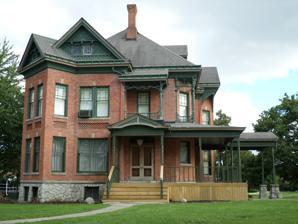
Building: Michigan School for the Deaf Superintendent's Cottage
Country: United States of America
Year built: 1888
United States historic place Superintendent's Cottage U.S. National Register of Historic Places Michigan State Historic Site Location Michigan School for the Deaf campus, Flint, Michigan Coordinates 43°00′20″N 83°42′08″W / 43.00556°N 83.70222°W / 43.00556; -83.70222 ( Superintendent's Cottage ) Area 2 acres (0.81 ha) Built 1888 ( 1888 ) Architectural style Queen Anne NRHP reference No. 75000944 Added to NRHP July 7, 1975 The Superintendent's Cottage at the Michigan School for the Deaf is a single-family home located on Beaver Drive, on the Michigan School for the Deaf campus, in Flint, Michigan , It was listed on the National Register of Historic Places in 1975. History The state of Michigan created the "Michigan Asylum for the Deaf, Dumb, and Blind" in 1848, but it was not until five years later that funds were finally secured to begin the school. Land for the campus was donated by a private citizen in Flint, and the first classes were held in February 1854. Classes were held in temporary facilities until the first building was constructed in 1857. In 1881, blind students were transferred to a campus in Lansing , leaving the Flint campus to serve the deaf students; in 1887 the name of the school was changed to the "Michigan School for the Deaf," reflecting a change from the earlier institutional focus of the school. Construction on the Superintendent's Cottage began during the diphtheria epidemic of 1888, as housing space became tight. Except for the masonry, the cottage was constructed almost entirely by the students attending the school. Construction was completed in 1890, and beginning with Francis Clark in 1892, every superintendent of the school has lived in the house. The house was enlarged in 1910. Description The Superintendent's Cottage is a 2½ story red brick Queen Anne style house with a fieldstone foundation and a gable roof. The main facade is dominated by a massive fieldstone porch topped by a roof supported by pillars. A two-story addition is connected at the rear. The house includes Queen Anne detailing such as a projecting bay, roof bracketry, and a small balcony at the second story with an intricately carved balustrade. The interior features woodwork and cabinetry carved by the school students, including two massive oak entry doors, an oak fireplace surround, and a carved ceiling in the dining room. References